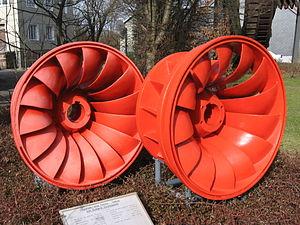
Le barrage de Guerlédan est un barrage hydroélectrique situé dans les communes de Saint-Aignan dans le Morbihan et de Mûr-de-Bretagne dans les Côtes-d'Armor, en France.